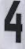
Number: 4